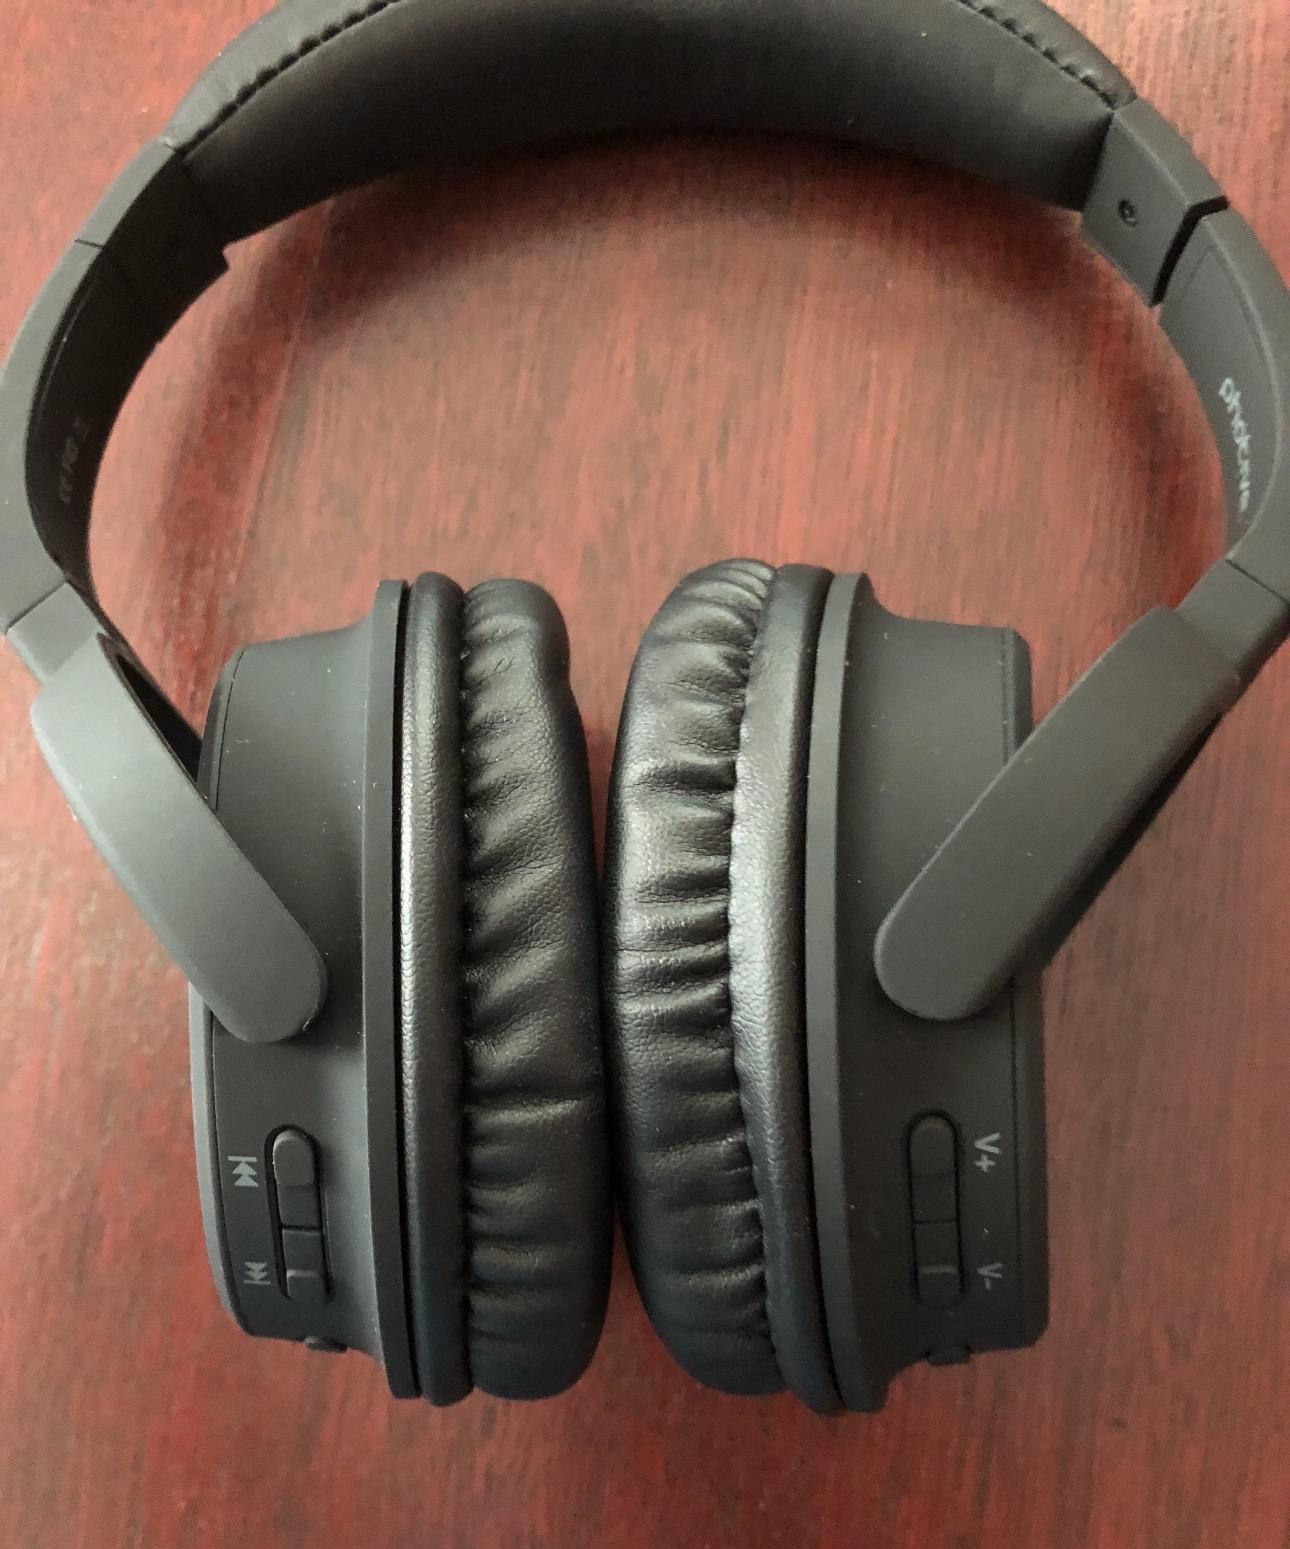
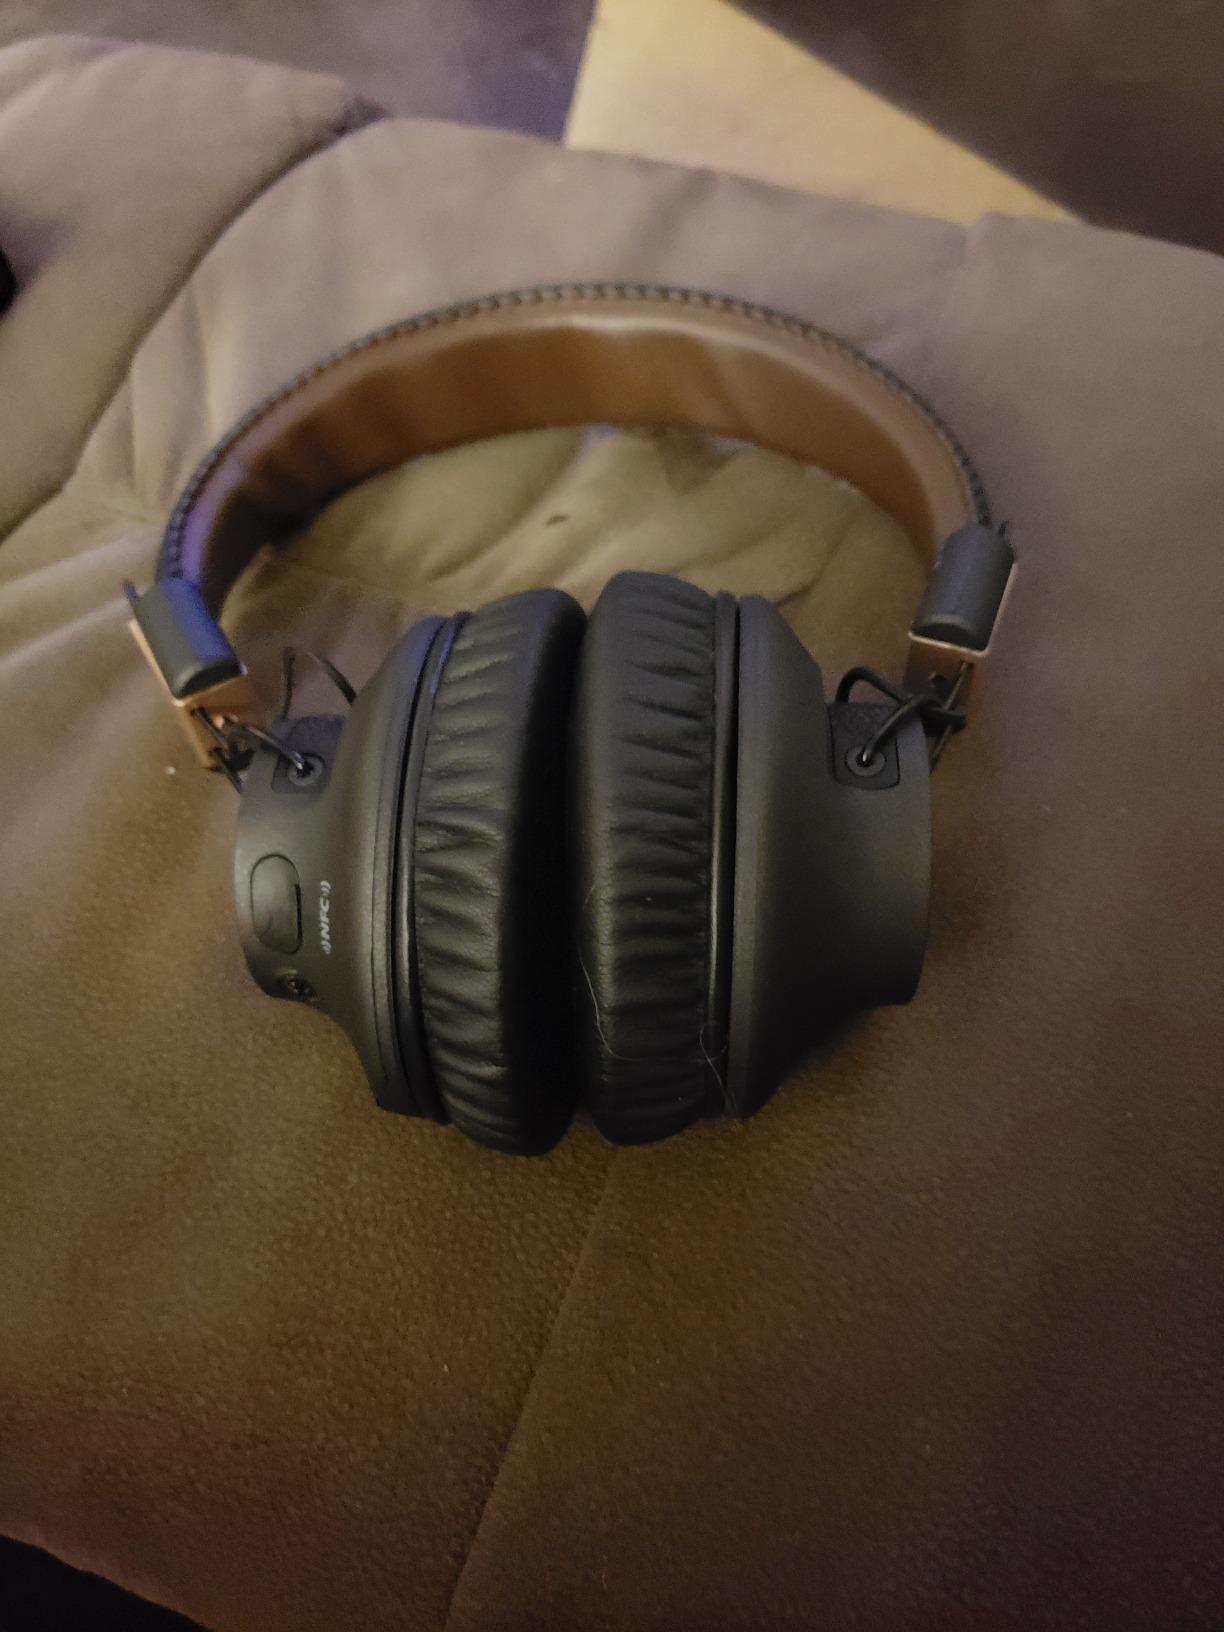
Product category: headphones
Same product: no